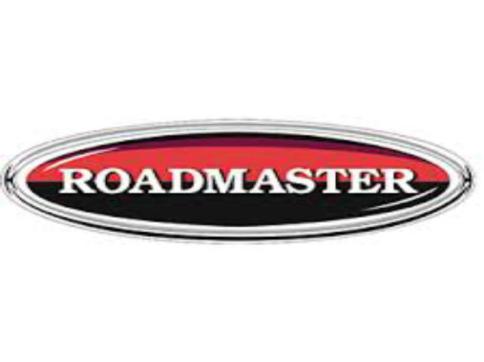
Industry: Transportation